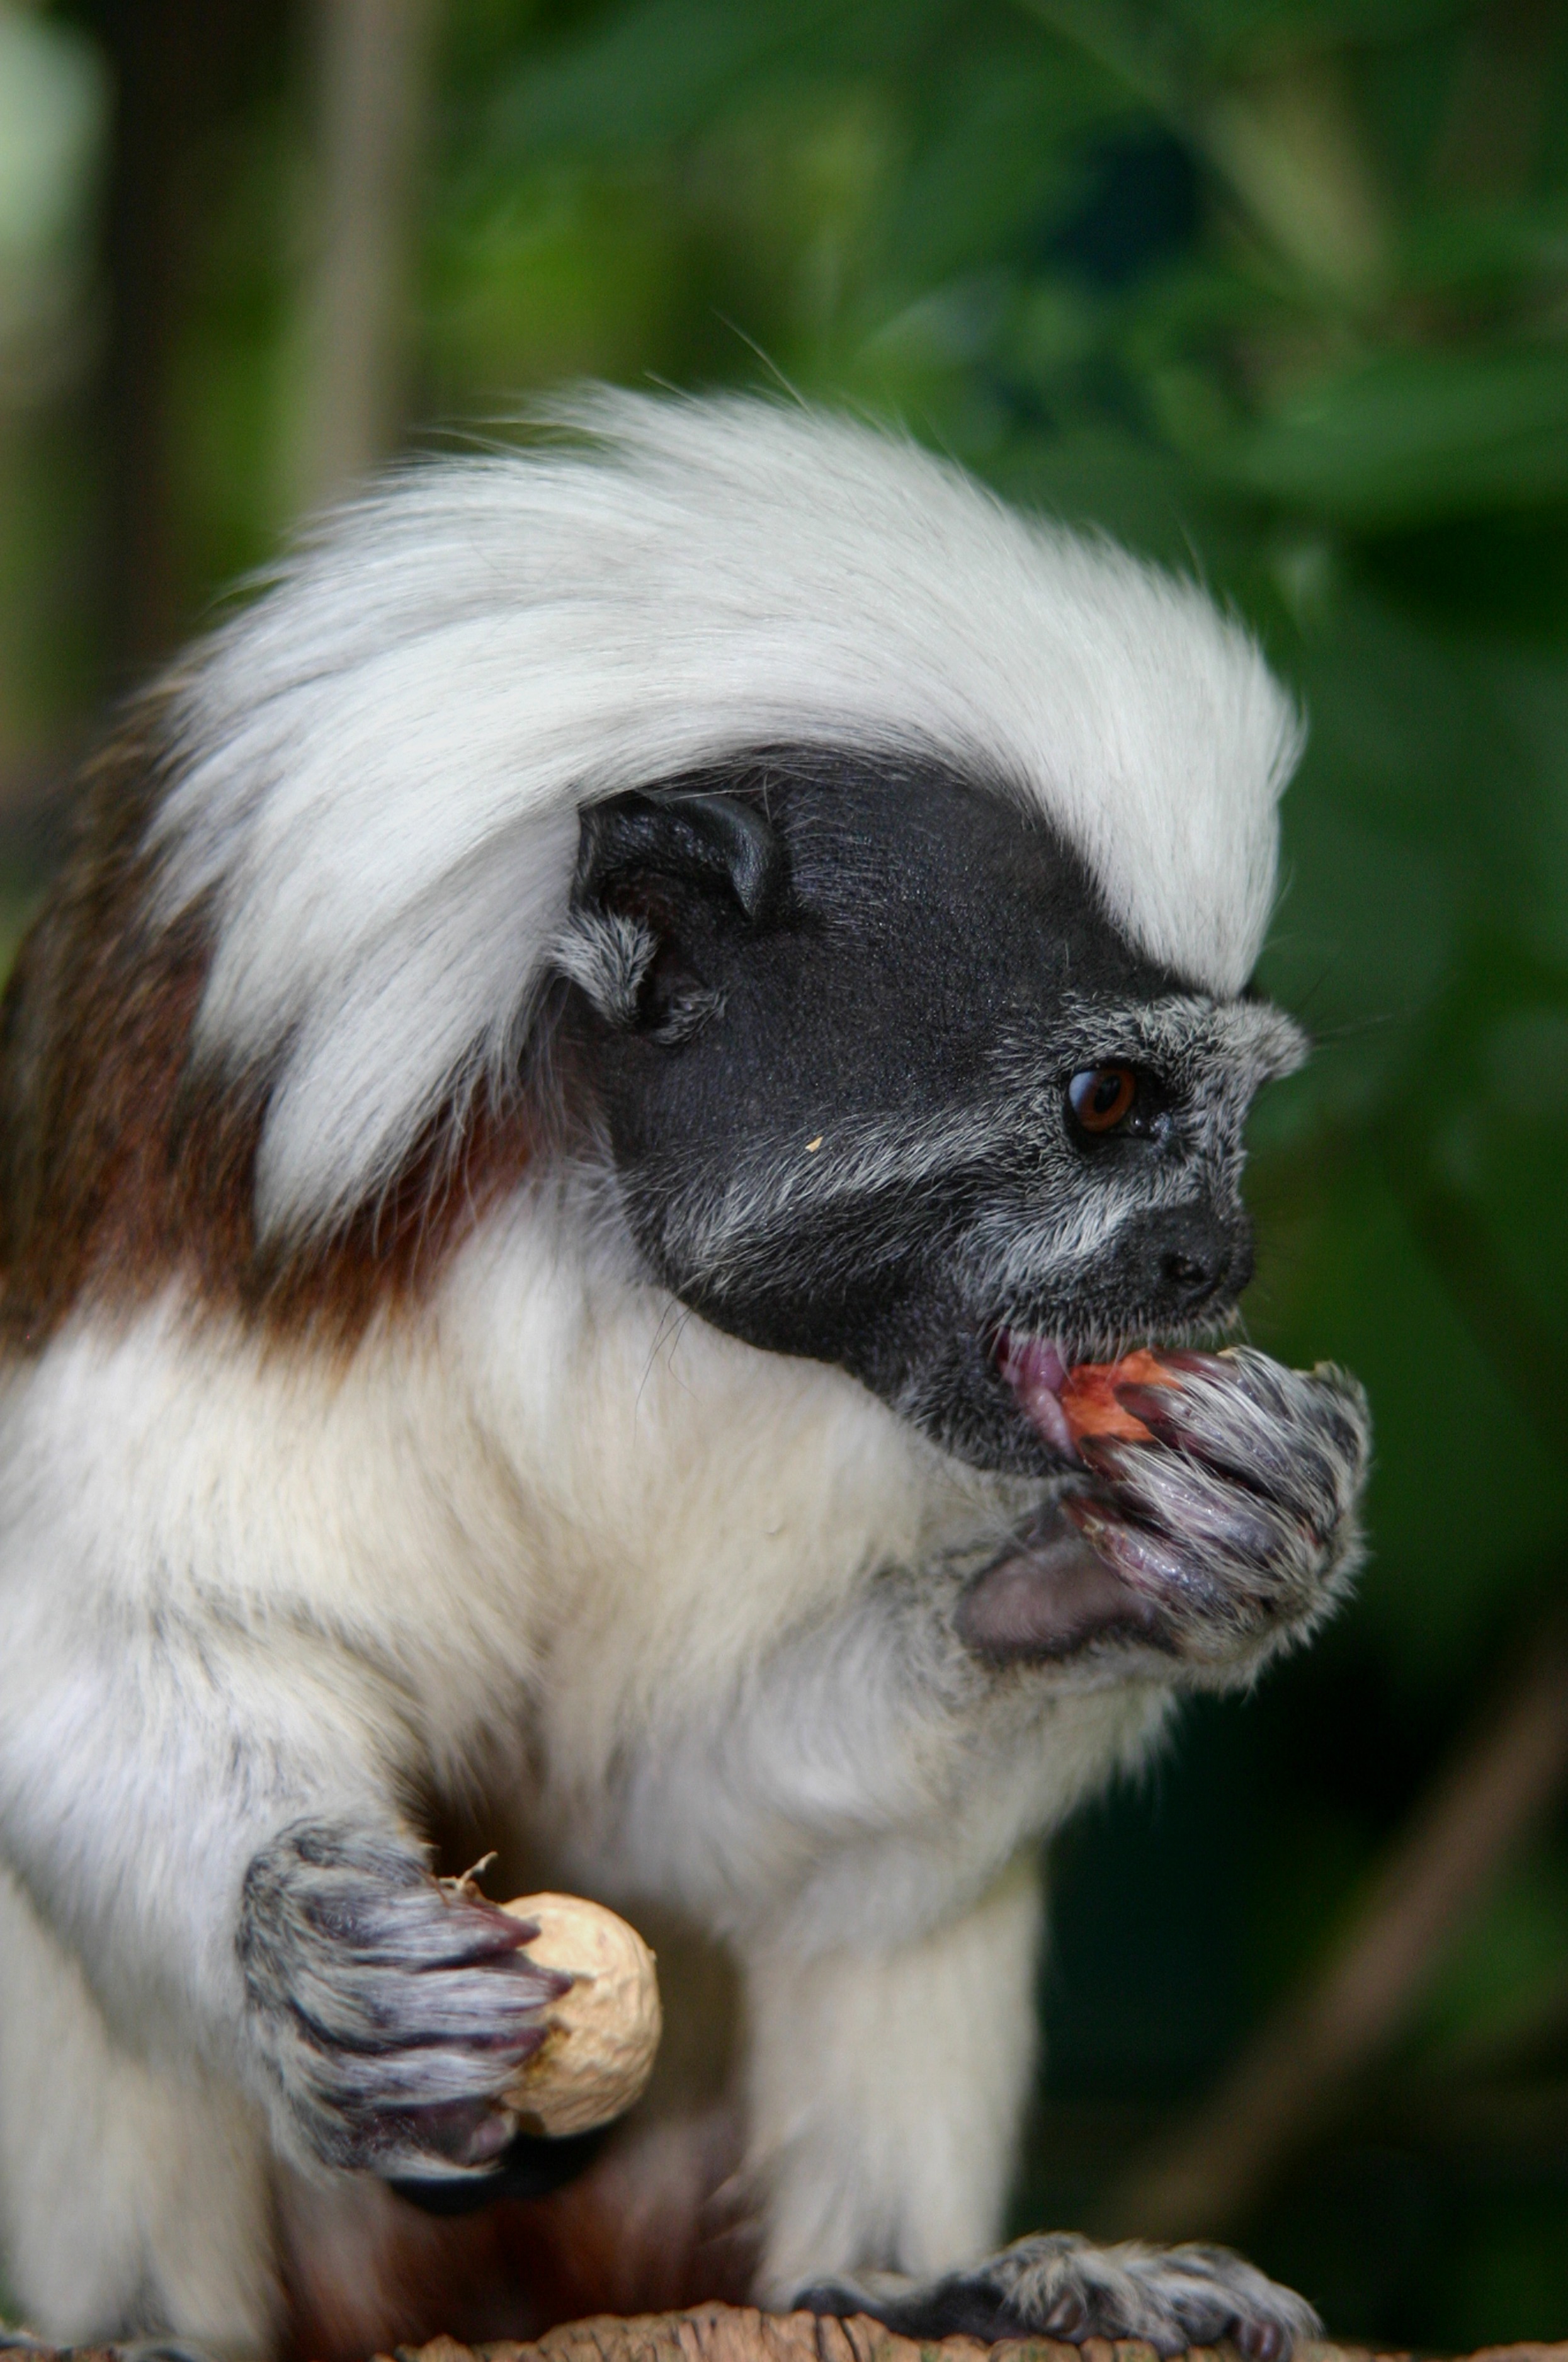
nature, animal, cute, wildlife, zoo, mammal, monkey, fauna, primate, climb, animals, mammals, vertebrate, animal world, gymnastics, macaque, cottontop tamarin, new world monkey